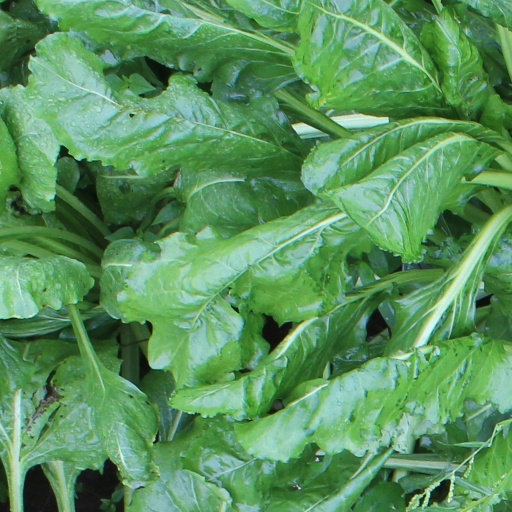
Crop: sugar beet